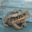
Label: frog